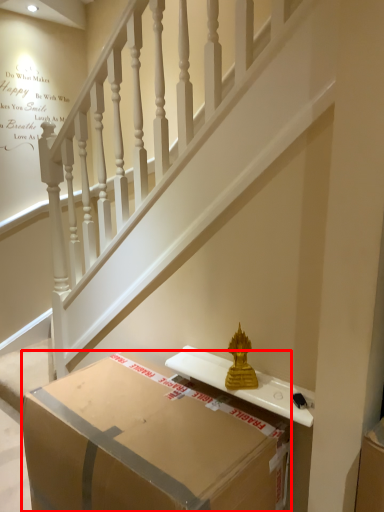
Question: From the image's perspective, what is the correct spatial relationship of box (annotated by the red box) in relation to stairs? Select from the following
(A) above
(B) below
Answer: B